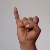
The image shows a hand gesture representing the letter 'I' in Indian Sign Language.